C. A. S. Marikkar

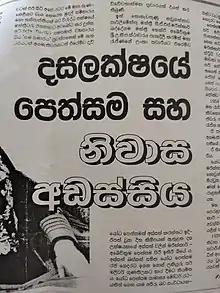
Dasalaksha Pethsama . Dinamina Article

Upon the coronation of the Queen in 1953 Marikar vehemently disregarded DS Senanayakes plan to send a troop of soldier to England for the parade. Marikar did not want the country to be waisting the money of the people on a coronation after the island was considered independent.